Pattaya

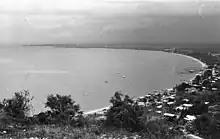
Pattaya Beach in 1964

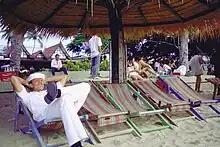
Crew member of USS New Jersey on Pattaya Beach, 1987

Following World War II, entrepreneur Parinya Chawalitthamrong saw the potential of investing in Pattaya and donated some land to the governing administration. Pattaya City Hall would later be constructed on this land.